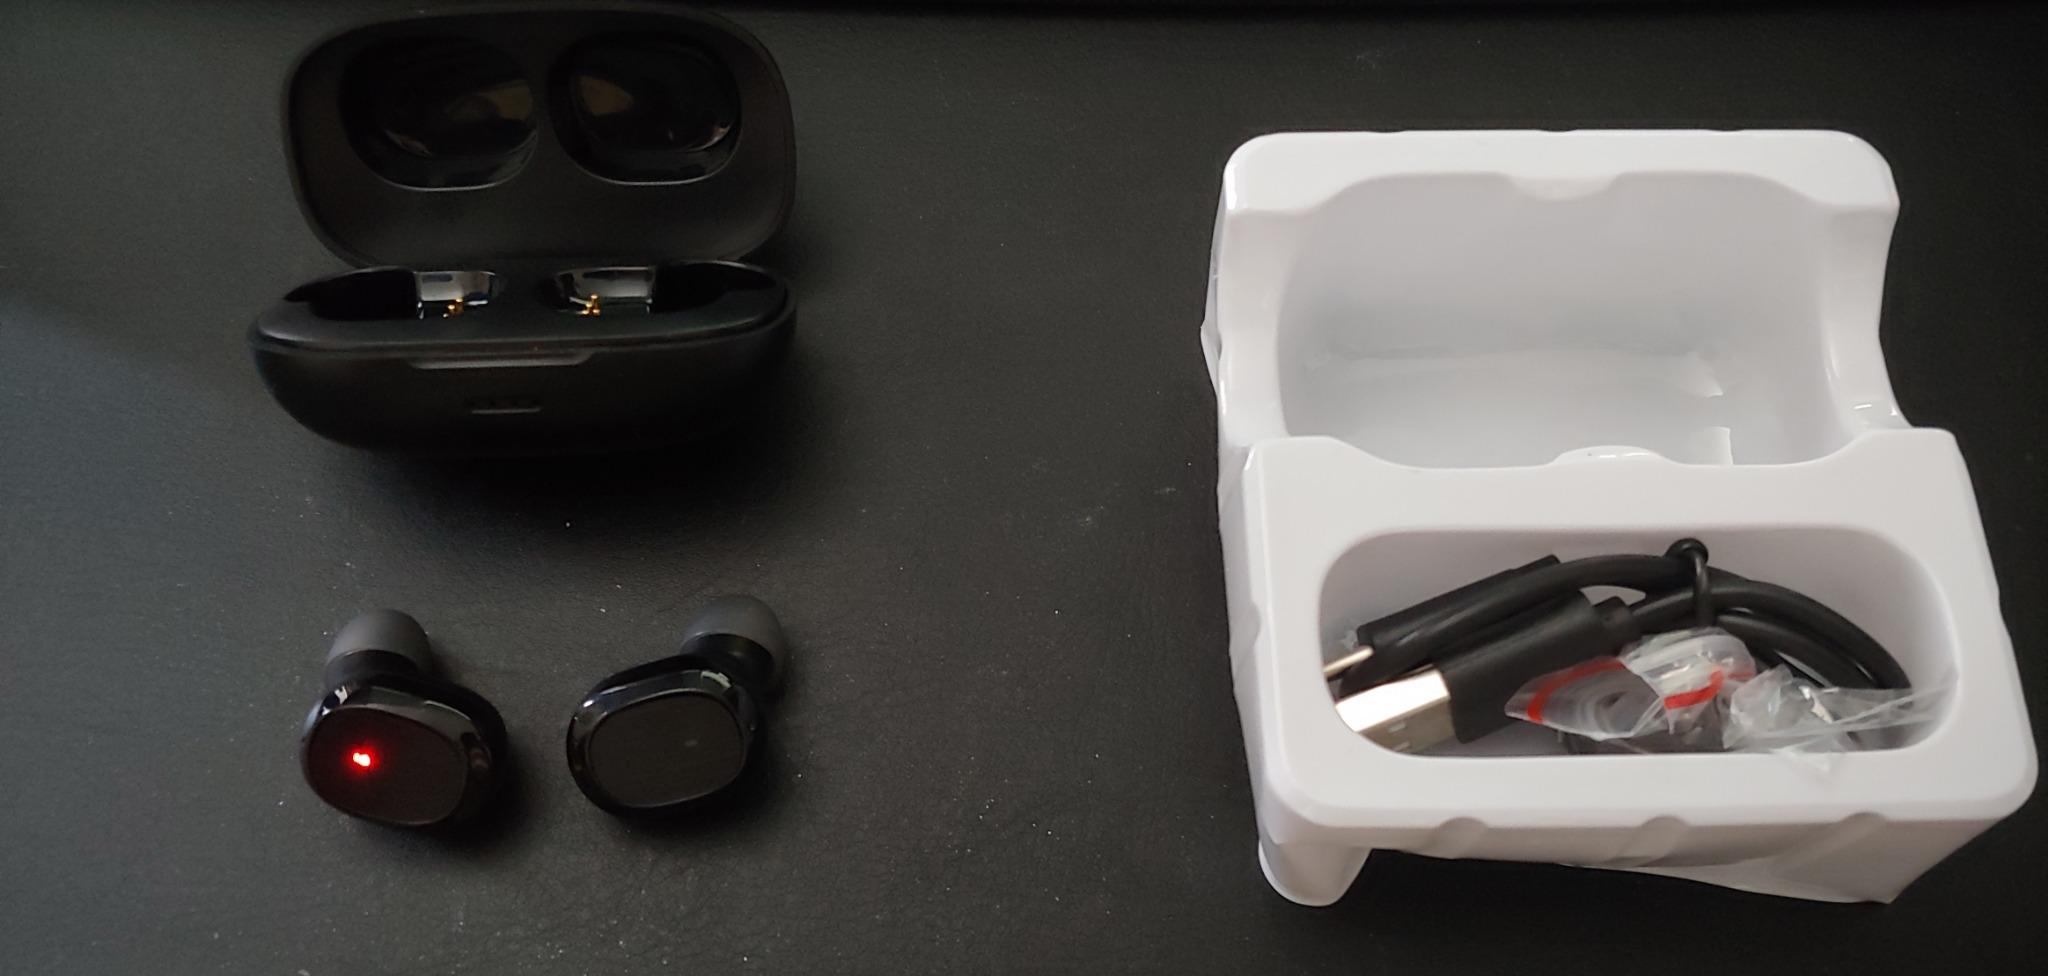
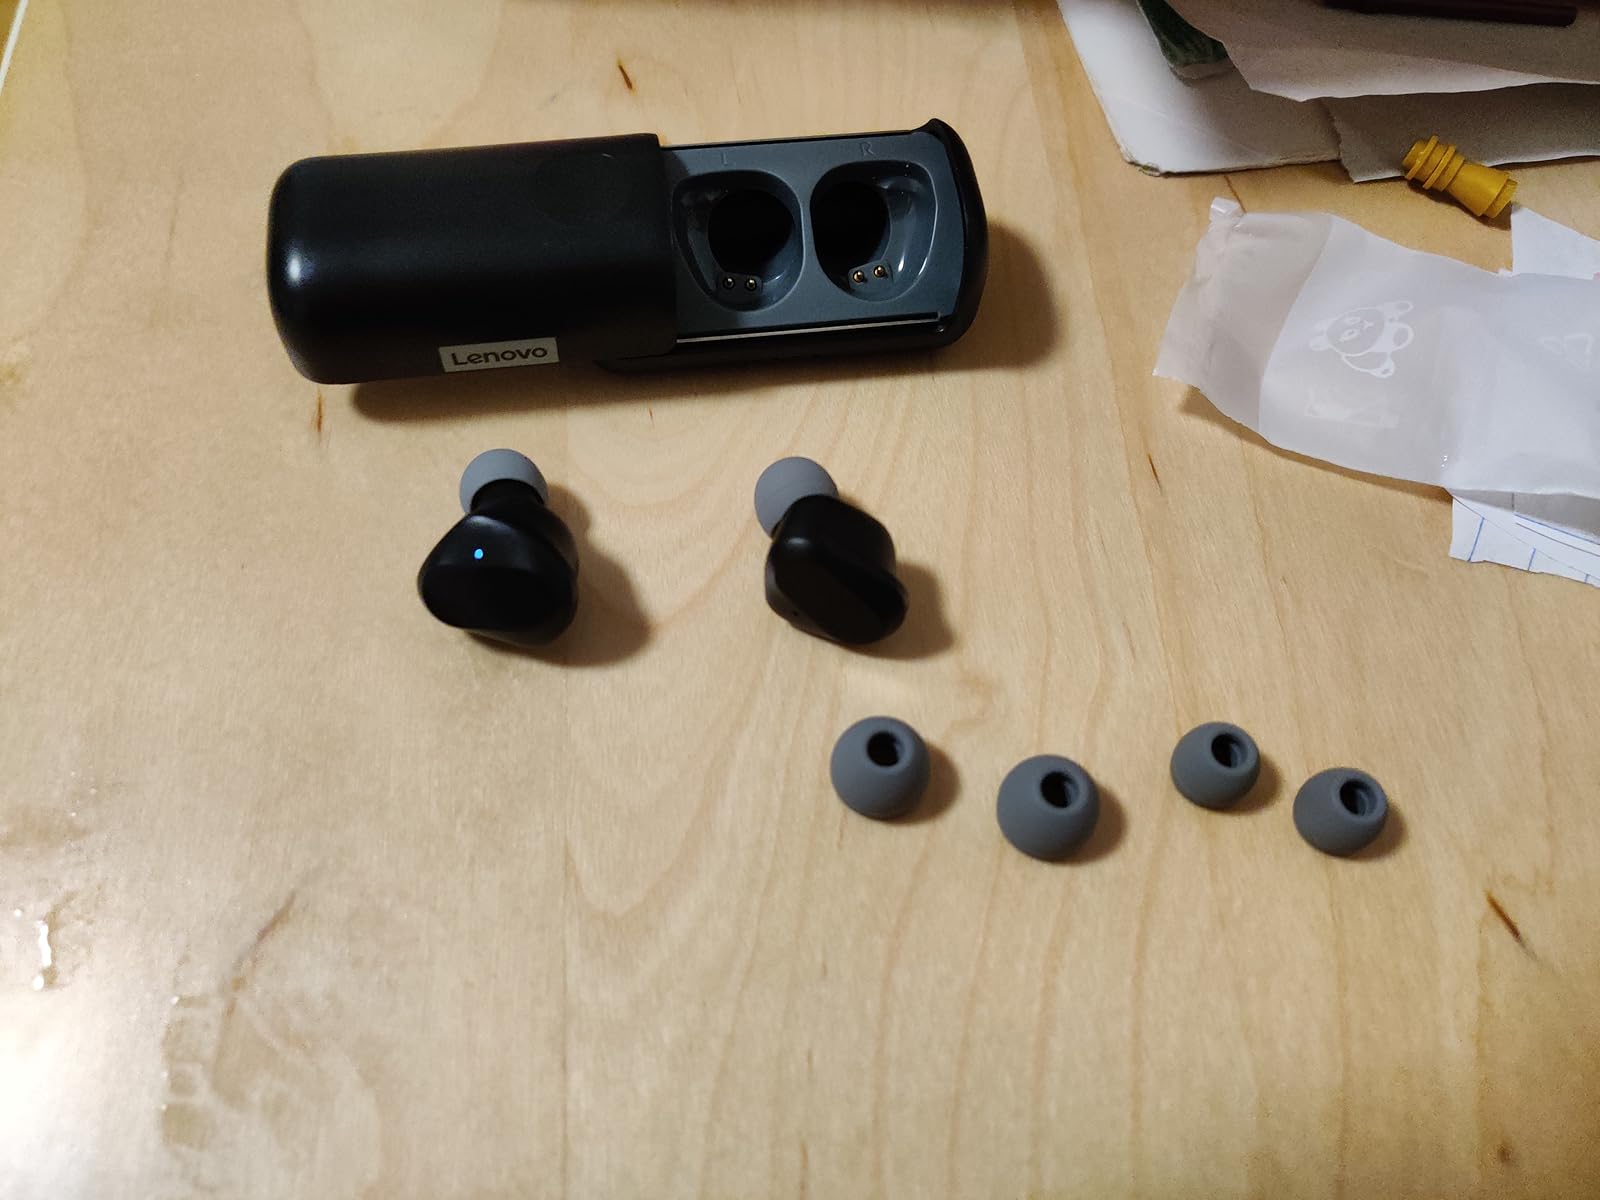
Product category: earbuds
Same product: no